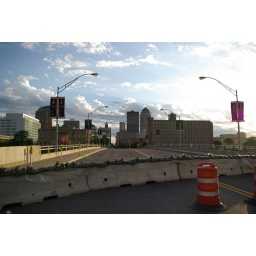
Barricade over I believe was locust street bridge near the police station in Des Moines.